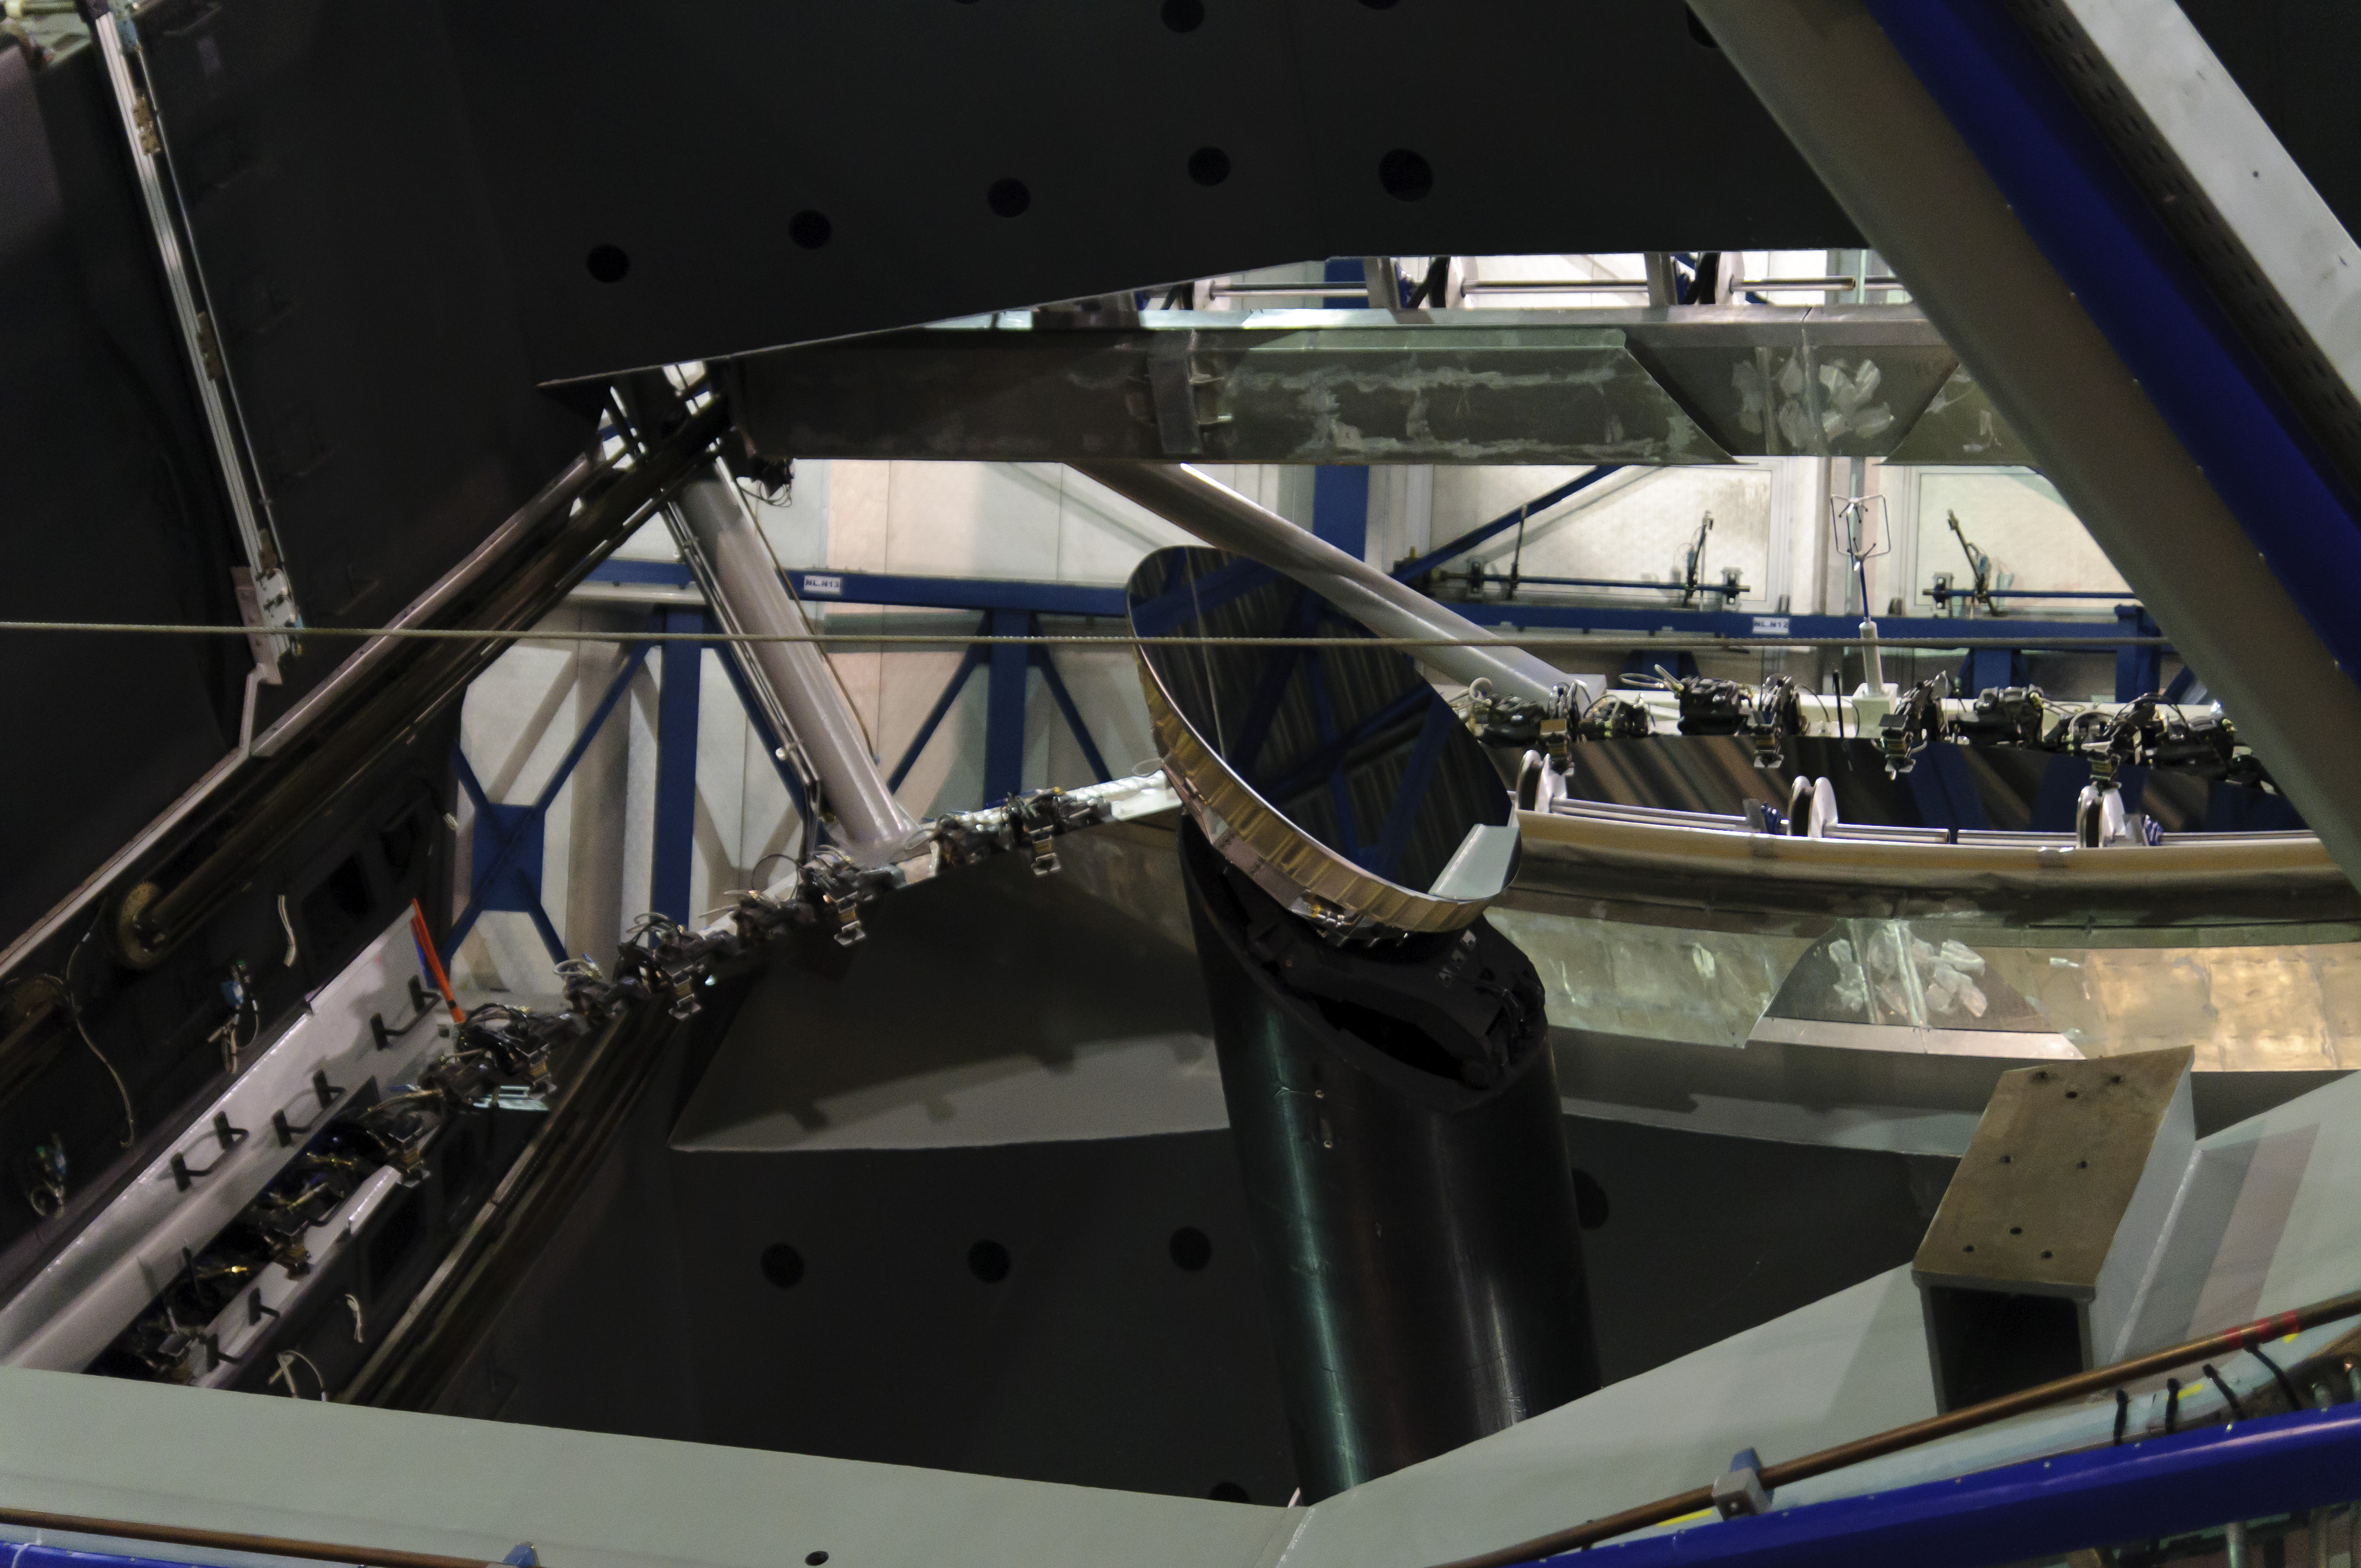
boat, telescope, vehicle, mast, yacht, nikon, watercraft, eso, d300, vlt, verylargetelescope, paranalchile